Mycovirus

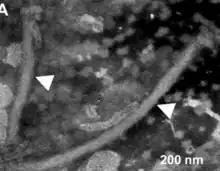
Virions of "Sclerotinia sclerotiorum negative-stranded RNA virus 1" (SsNSRV-1), a mycovirus of family "Mymonaviridae".

Mycoviruses (Ancient Greek: μύκης ' ("fungus") + Latin '), also known as mycophages, are viruses that infect fungi. The majority of mycoviruses have double-stranded RNA (dsRNA) genomes and isometric particles, but approximately 30% have positive-sense, single-stranded RNA (+ssRNA) genomes.